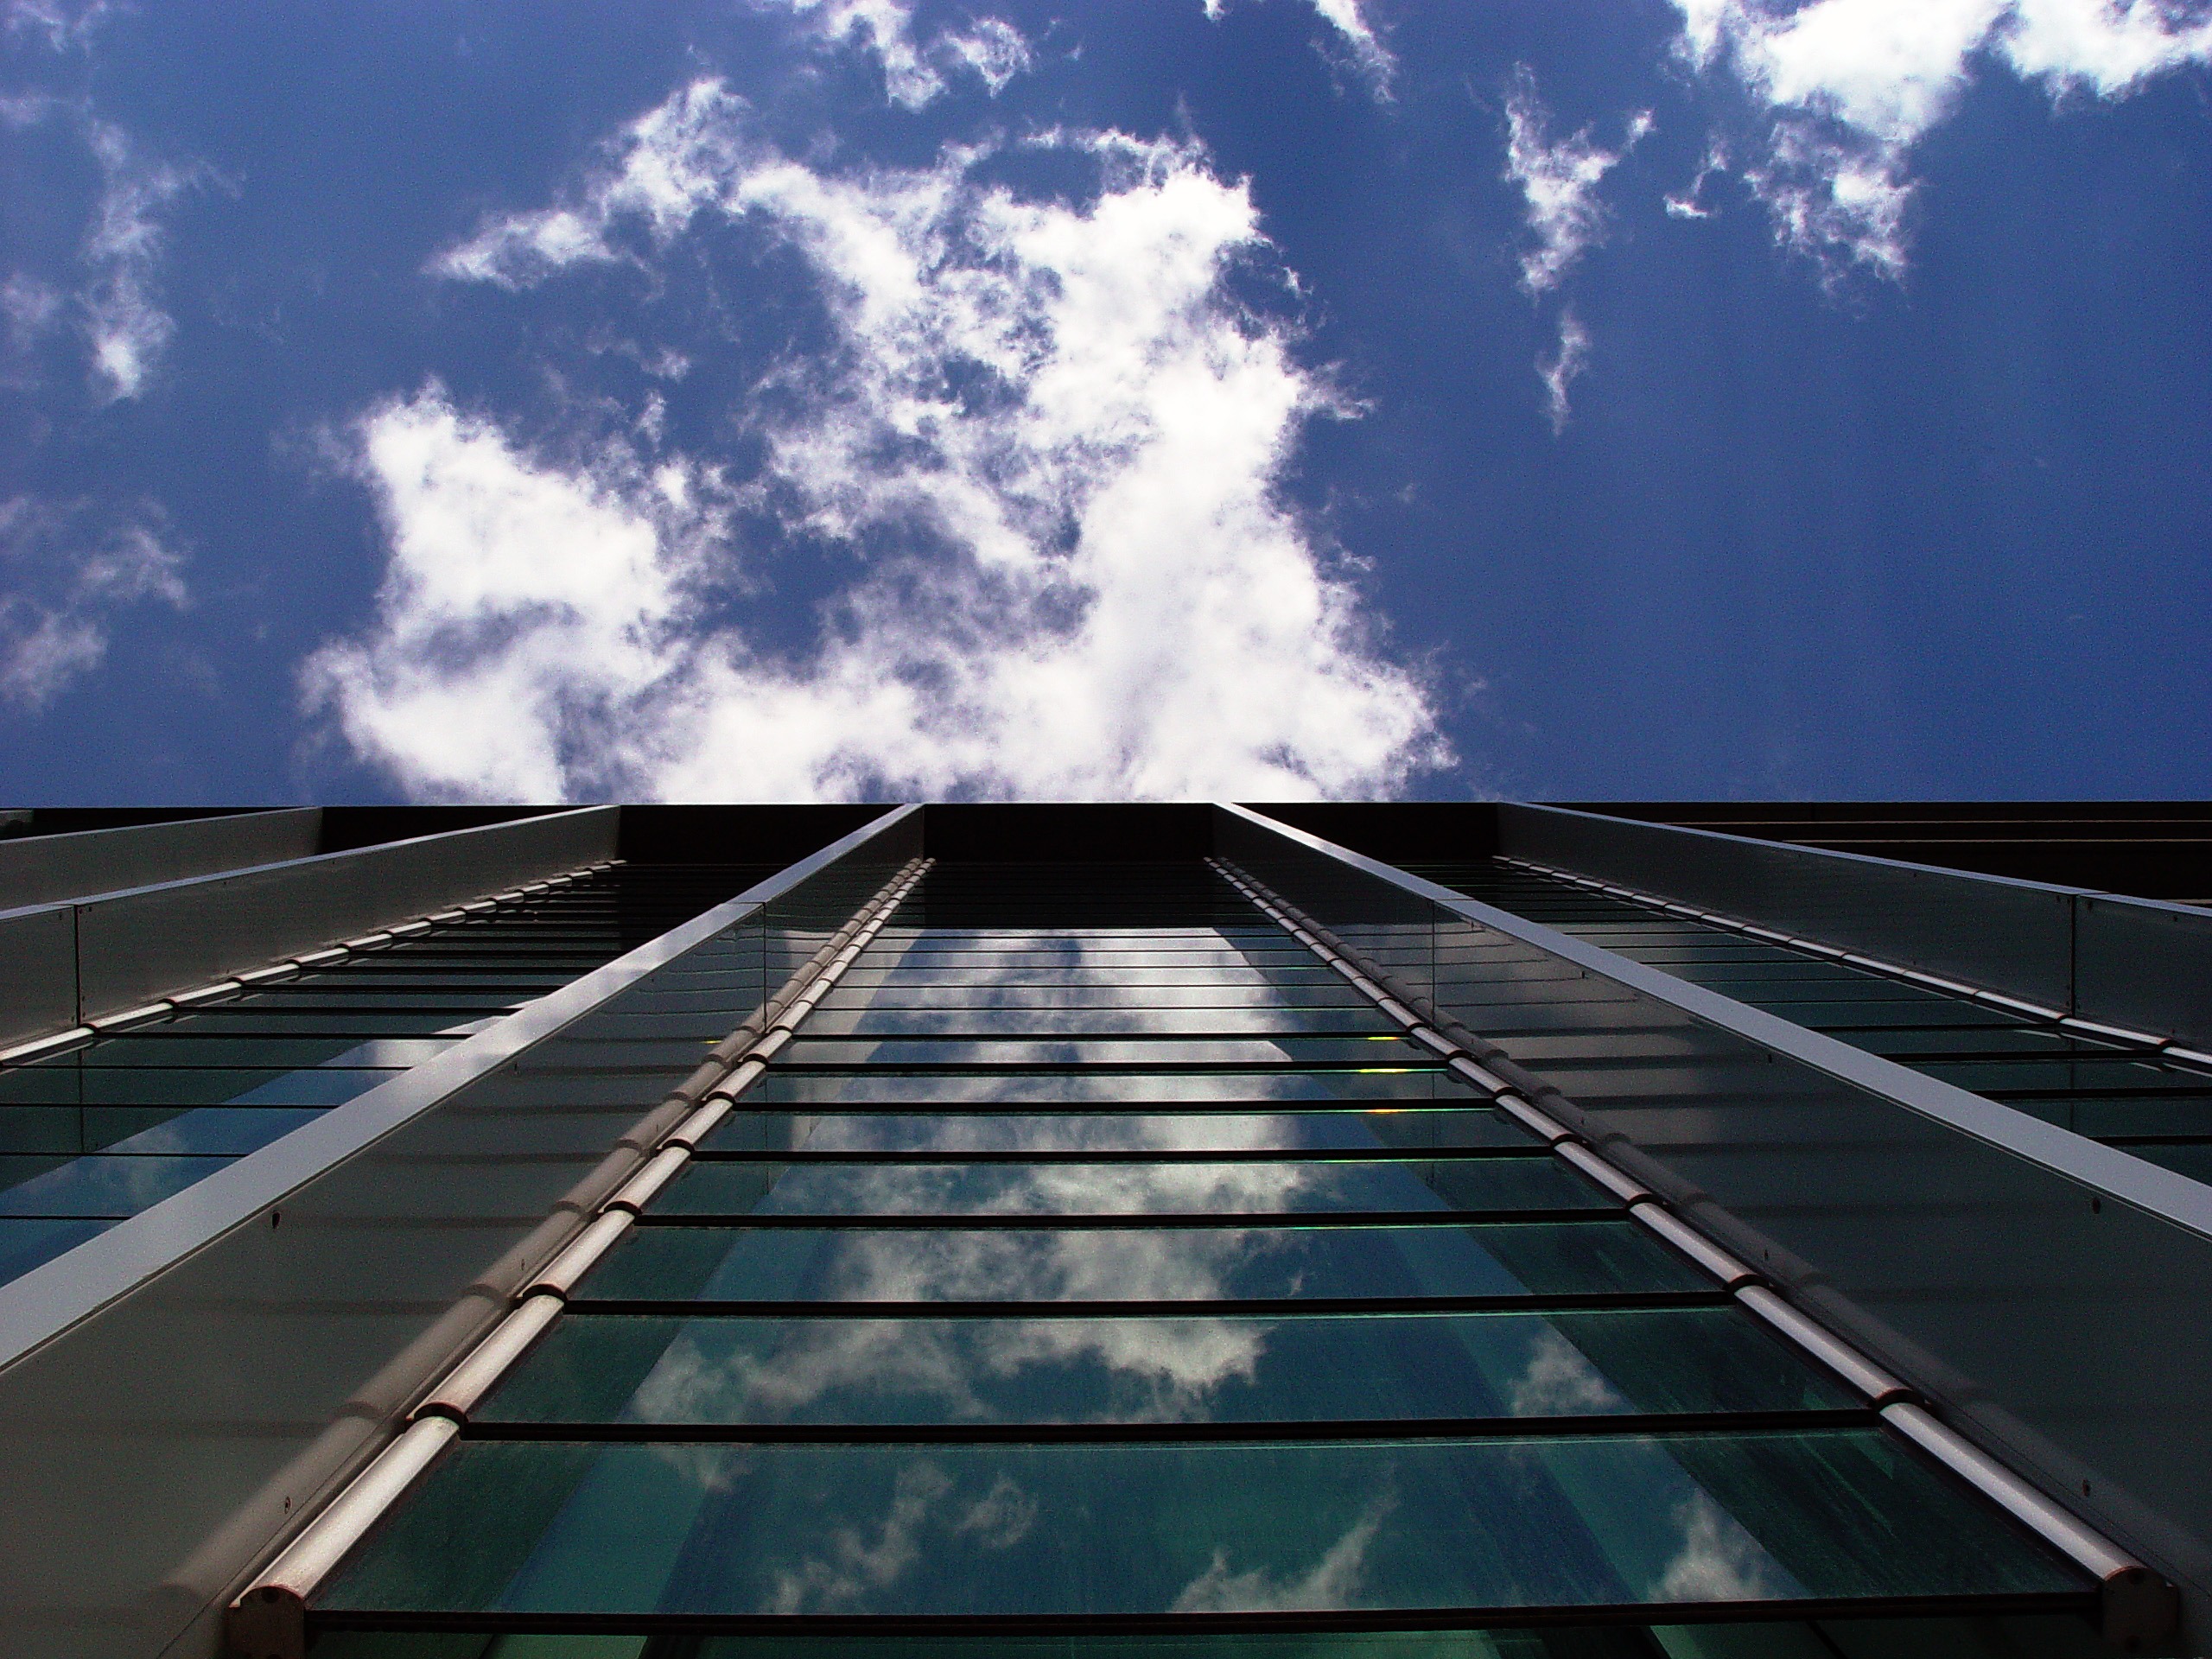
horizon, abstract, cloud, architecture, sky, bridge, sunlight, glass, highway, skyscraper, steel, dusk, reflection, facade, modern, futuristic, clouds, design, gera, atmosphere of earth, federal bank